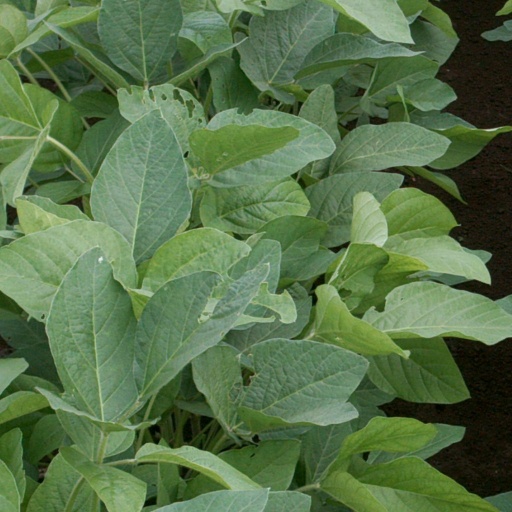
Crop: soybean